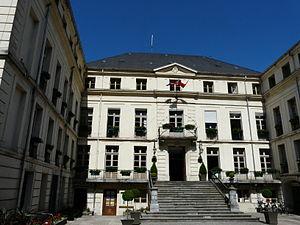
La mairie de Bagnères-de-Luchon, Haute-Garonne, France.